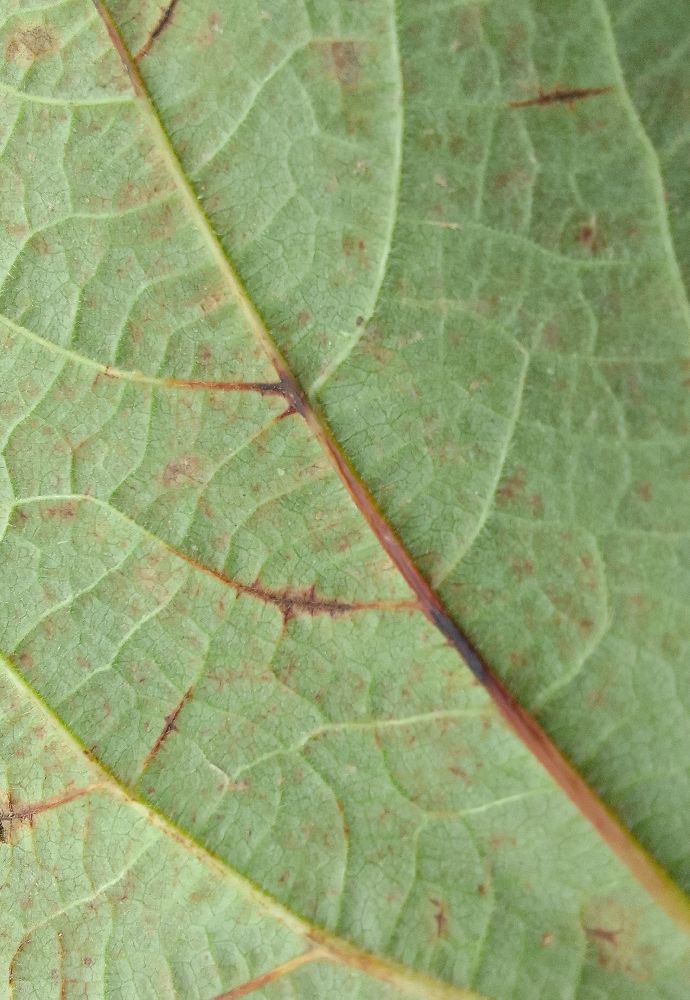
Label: anthracnose